Skyscraper

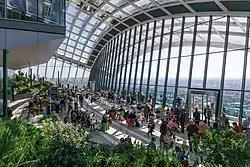
The Sky Garden in London's 20 Fenchurch Street is an example of where top floors are used as restaurants or viewing areas, and in this case, both.

In the early 1960s Bangladeshi-American structural engineer Fazlur Rahman Khan, considered the "father of tubular designs" for high-rises, discovered that the dominating rigid steel frame structure was not the only system apt for tall buildings, marking a new era of skyscraper construction in terms of multiple structural systems. His central innovation in skyscraper design and construction was the concept of the "tube" structural system, including the "framed tube", "trussed tube", and "bundled tube". His "tube concept", using all the exterior wall perimeter structure of a building to simulate a thin-walled tube, revolutionized tall building design. These systems allow greater economic efficiency, and also allow skyscrapers to take on various shapes, no longer needing to be rectangular and box-shaped. The first building to employ the tube structure was the Chestnut De-Witt apartment building, considered to be a major development in modern architecture. These new designs opened an economic door for contractors, engineers, architects, and investors, providing vast amounts of real estate space on minimal plots of land. Over the next fifteen years, many towers were built by Fazlur Rahman Khan and the "Second Chicago School", including the hundred-story John Hancock Center and the massive Willis Tower. Other pioneers of this field include Hal Iyengar, William LeMessurier, and Minoru Yamasaki, the architect of the World Trade Center.